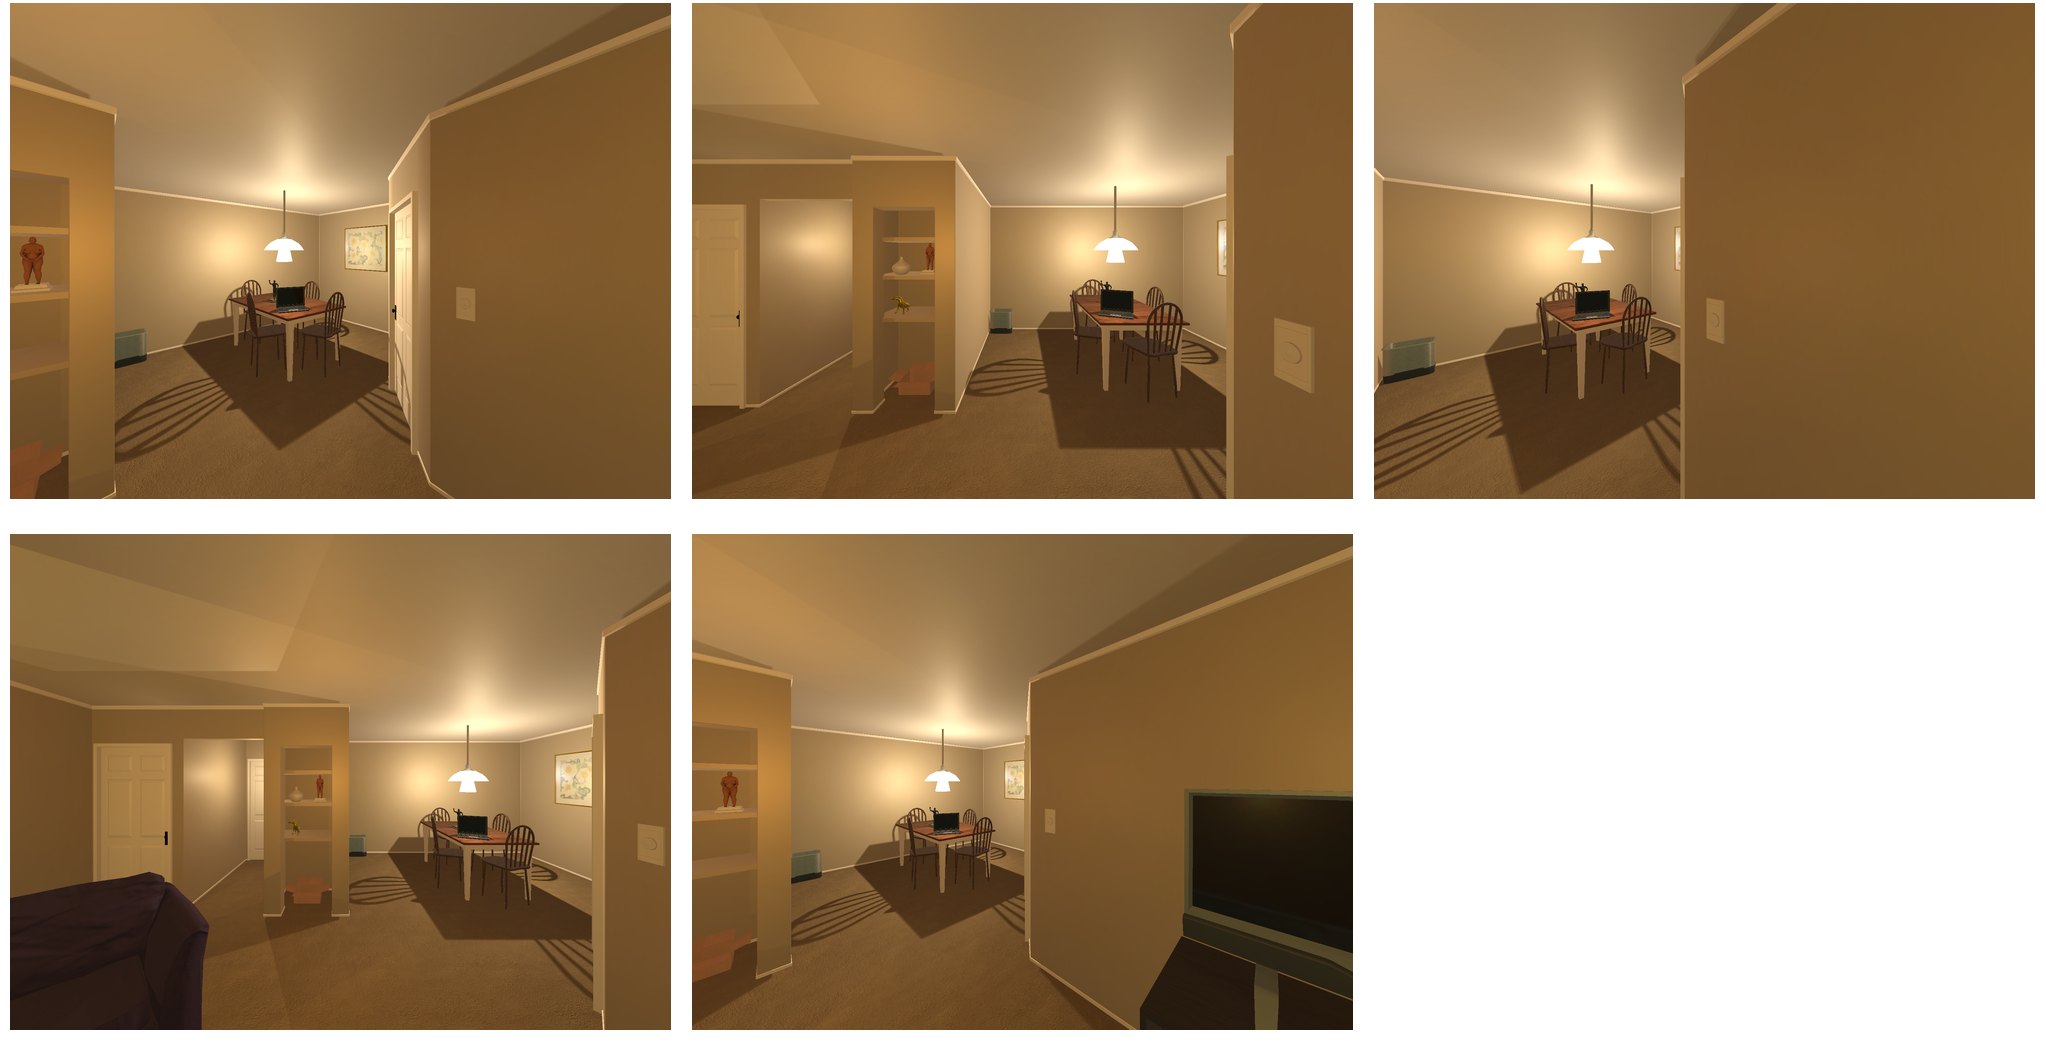Task instruction: Turn on the ceiling light.
Answer: {"task_instruction": "Turn on the ceiling light.", "nodes": ["ceiling light", "light switch"], "edges": [{"functional_relationship": "control", "object1": "light switch", "object2": "ceiling light", "spatial_relations": ["right_of", "lower_than", "in_front_of"], "is_touching": false}], "action_type": "press", "function_type": "device_control"}